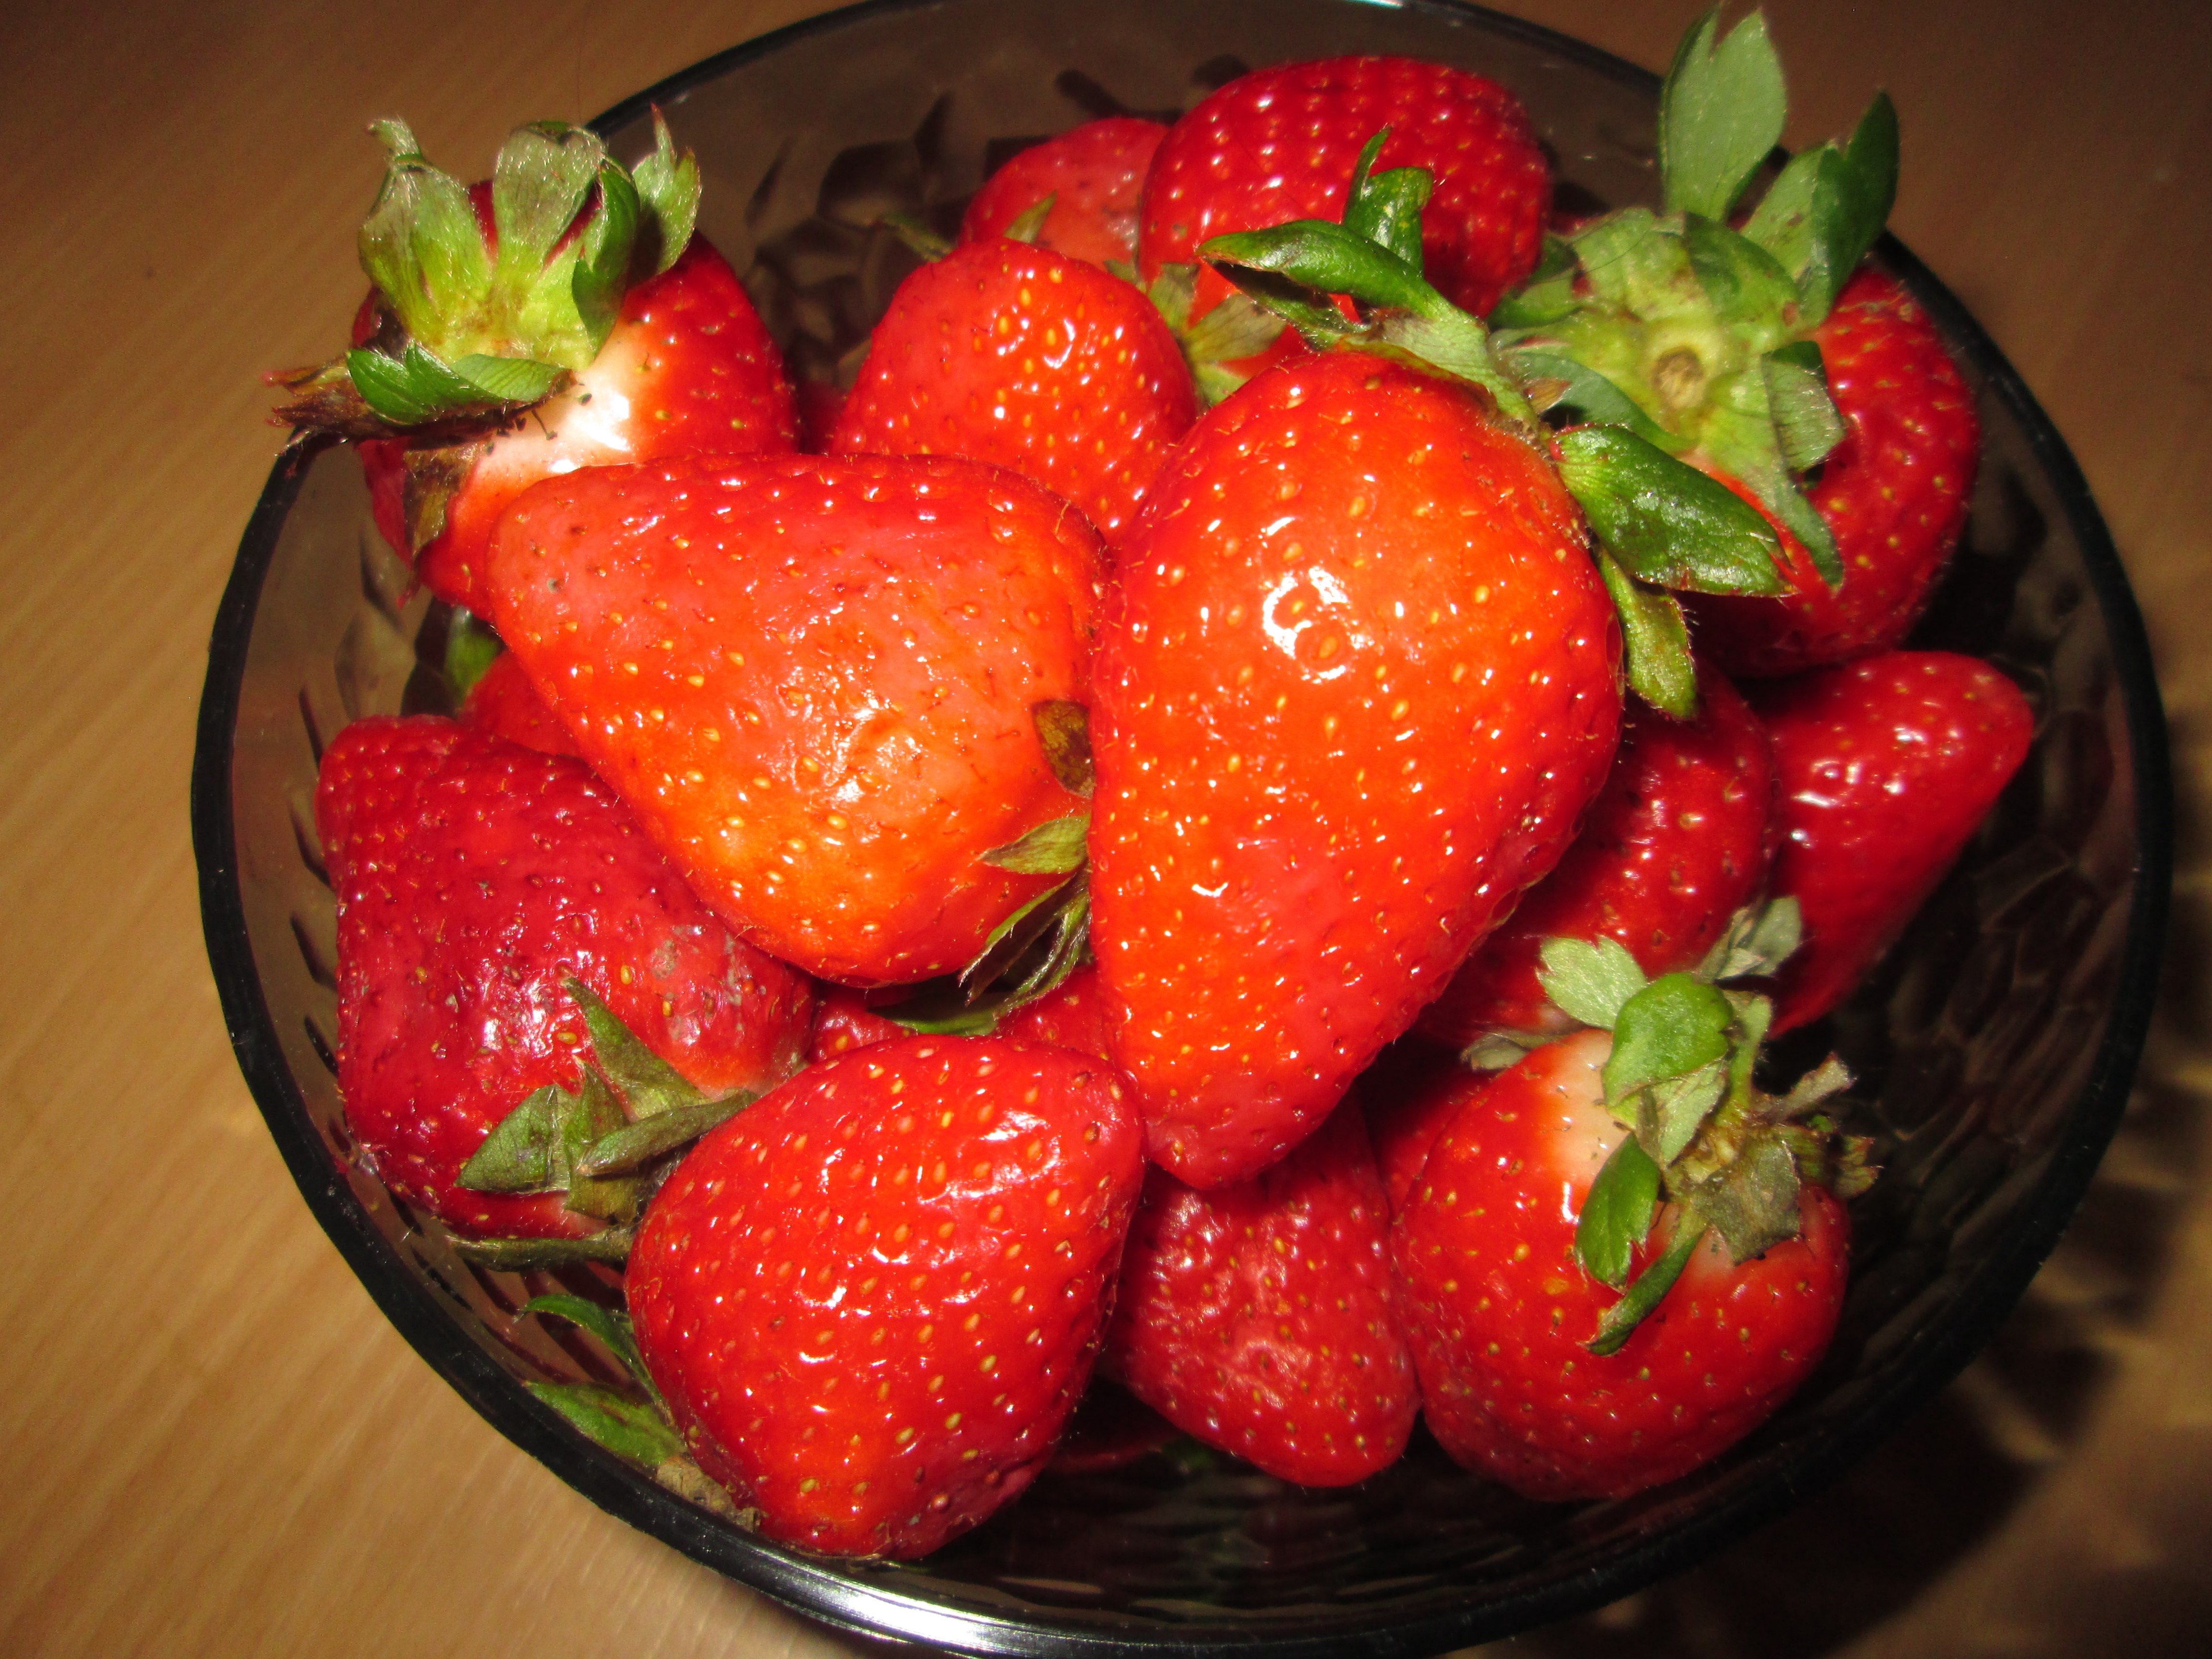
plant, fruit, meal, food, produce, dessert, strawberry, energy, fruits, strawberries, bless you, summer fruits, roughage, frutti di bosco